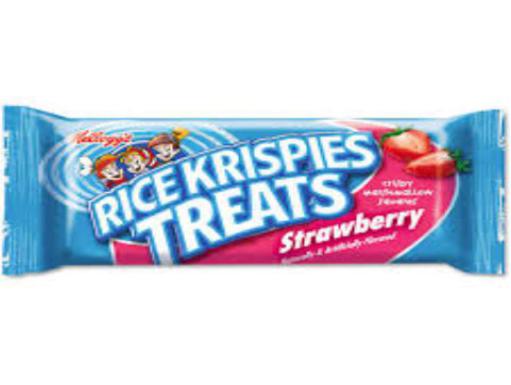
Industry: Food